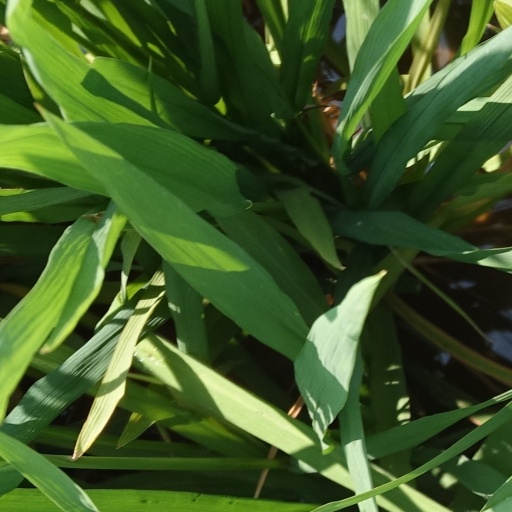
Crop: rice